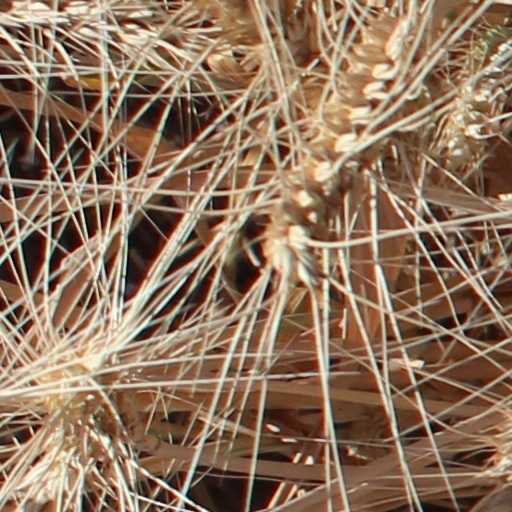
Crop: wheat